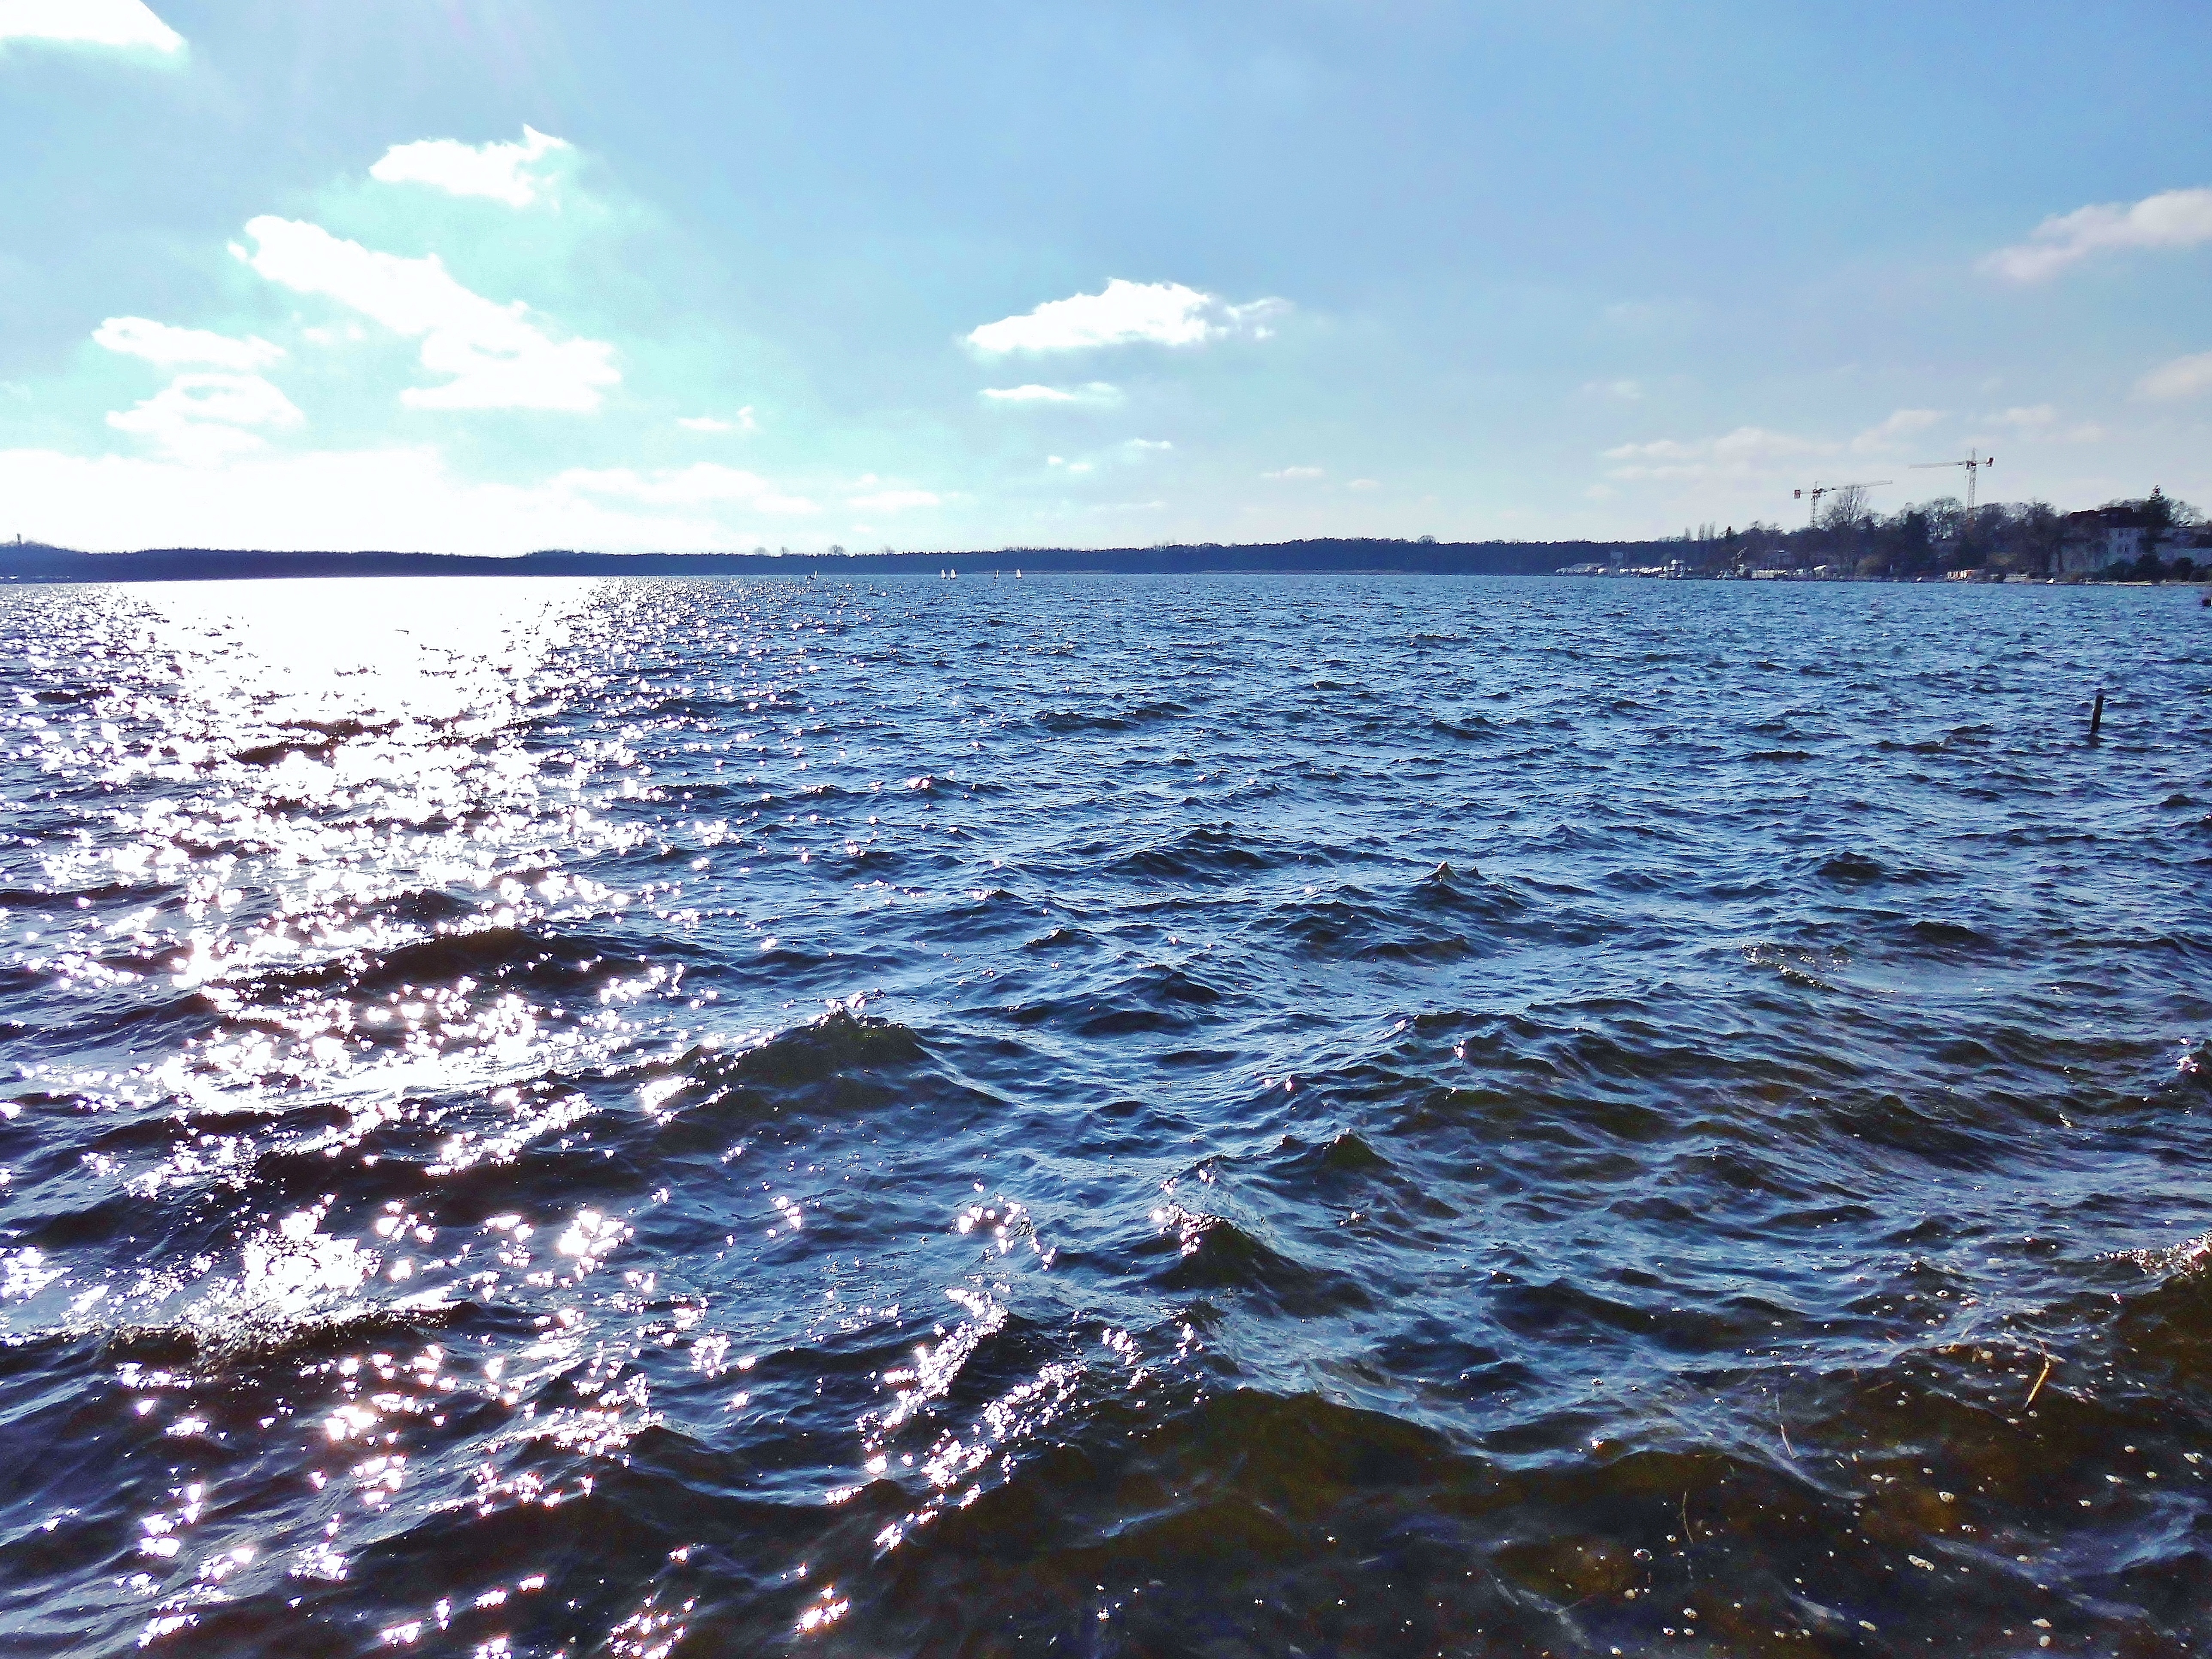
sea, coast, water, ocean, horizon, shore, wave, lake, body of water, waters, wind wave